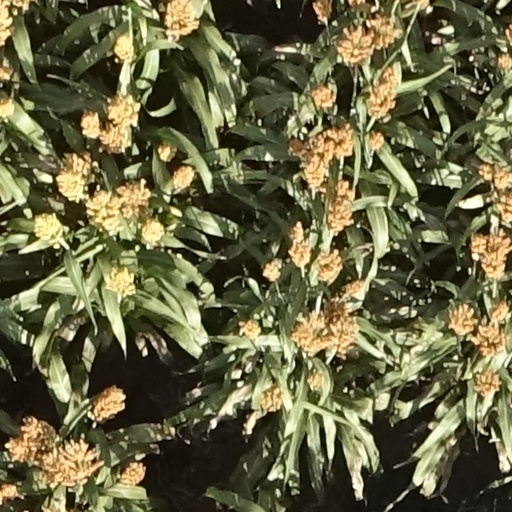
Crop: sorghum